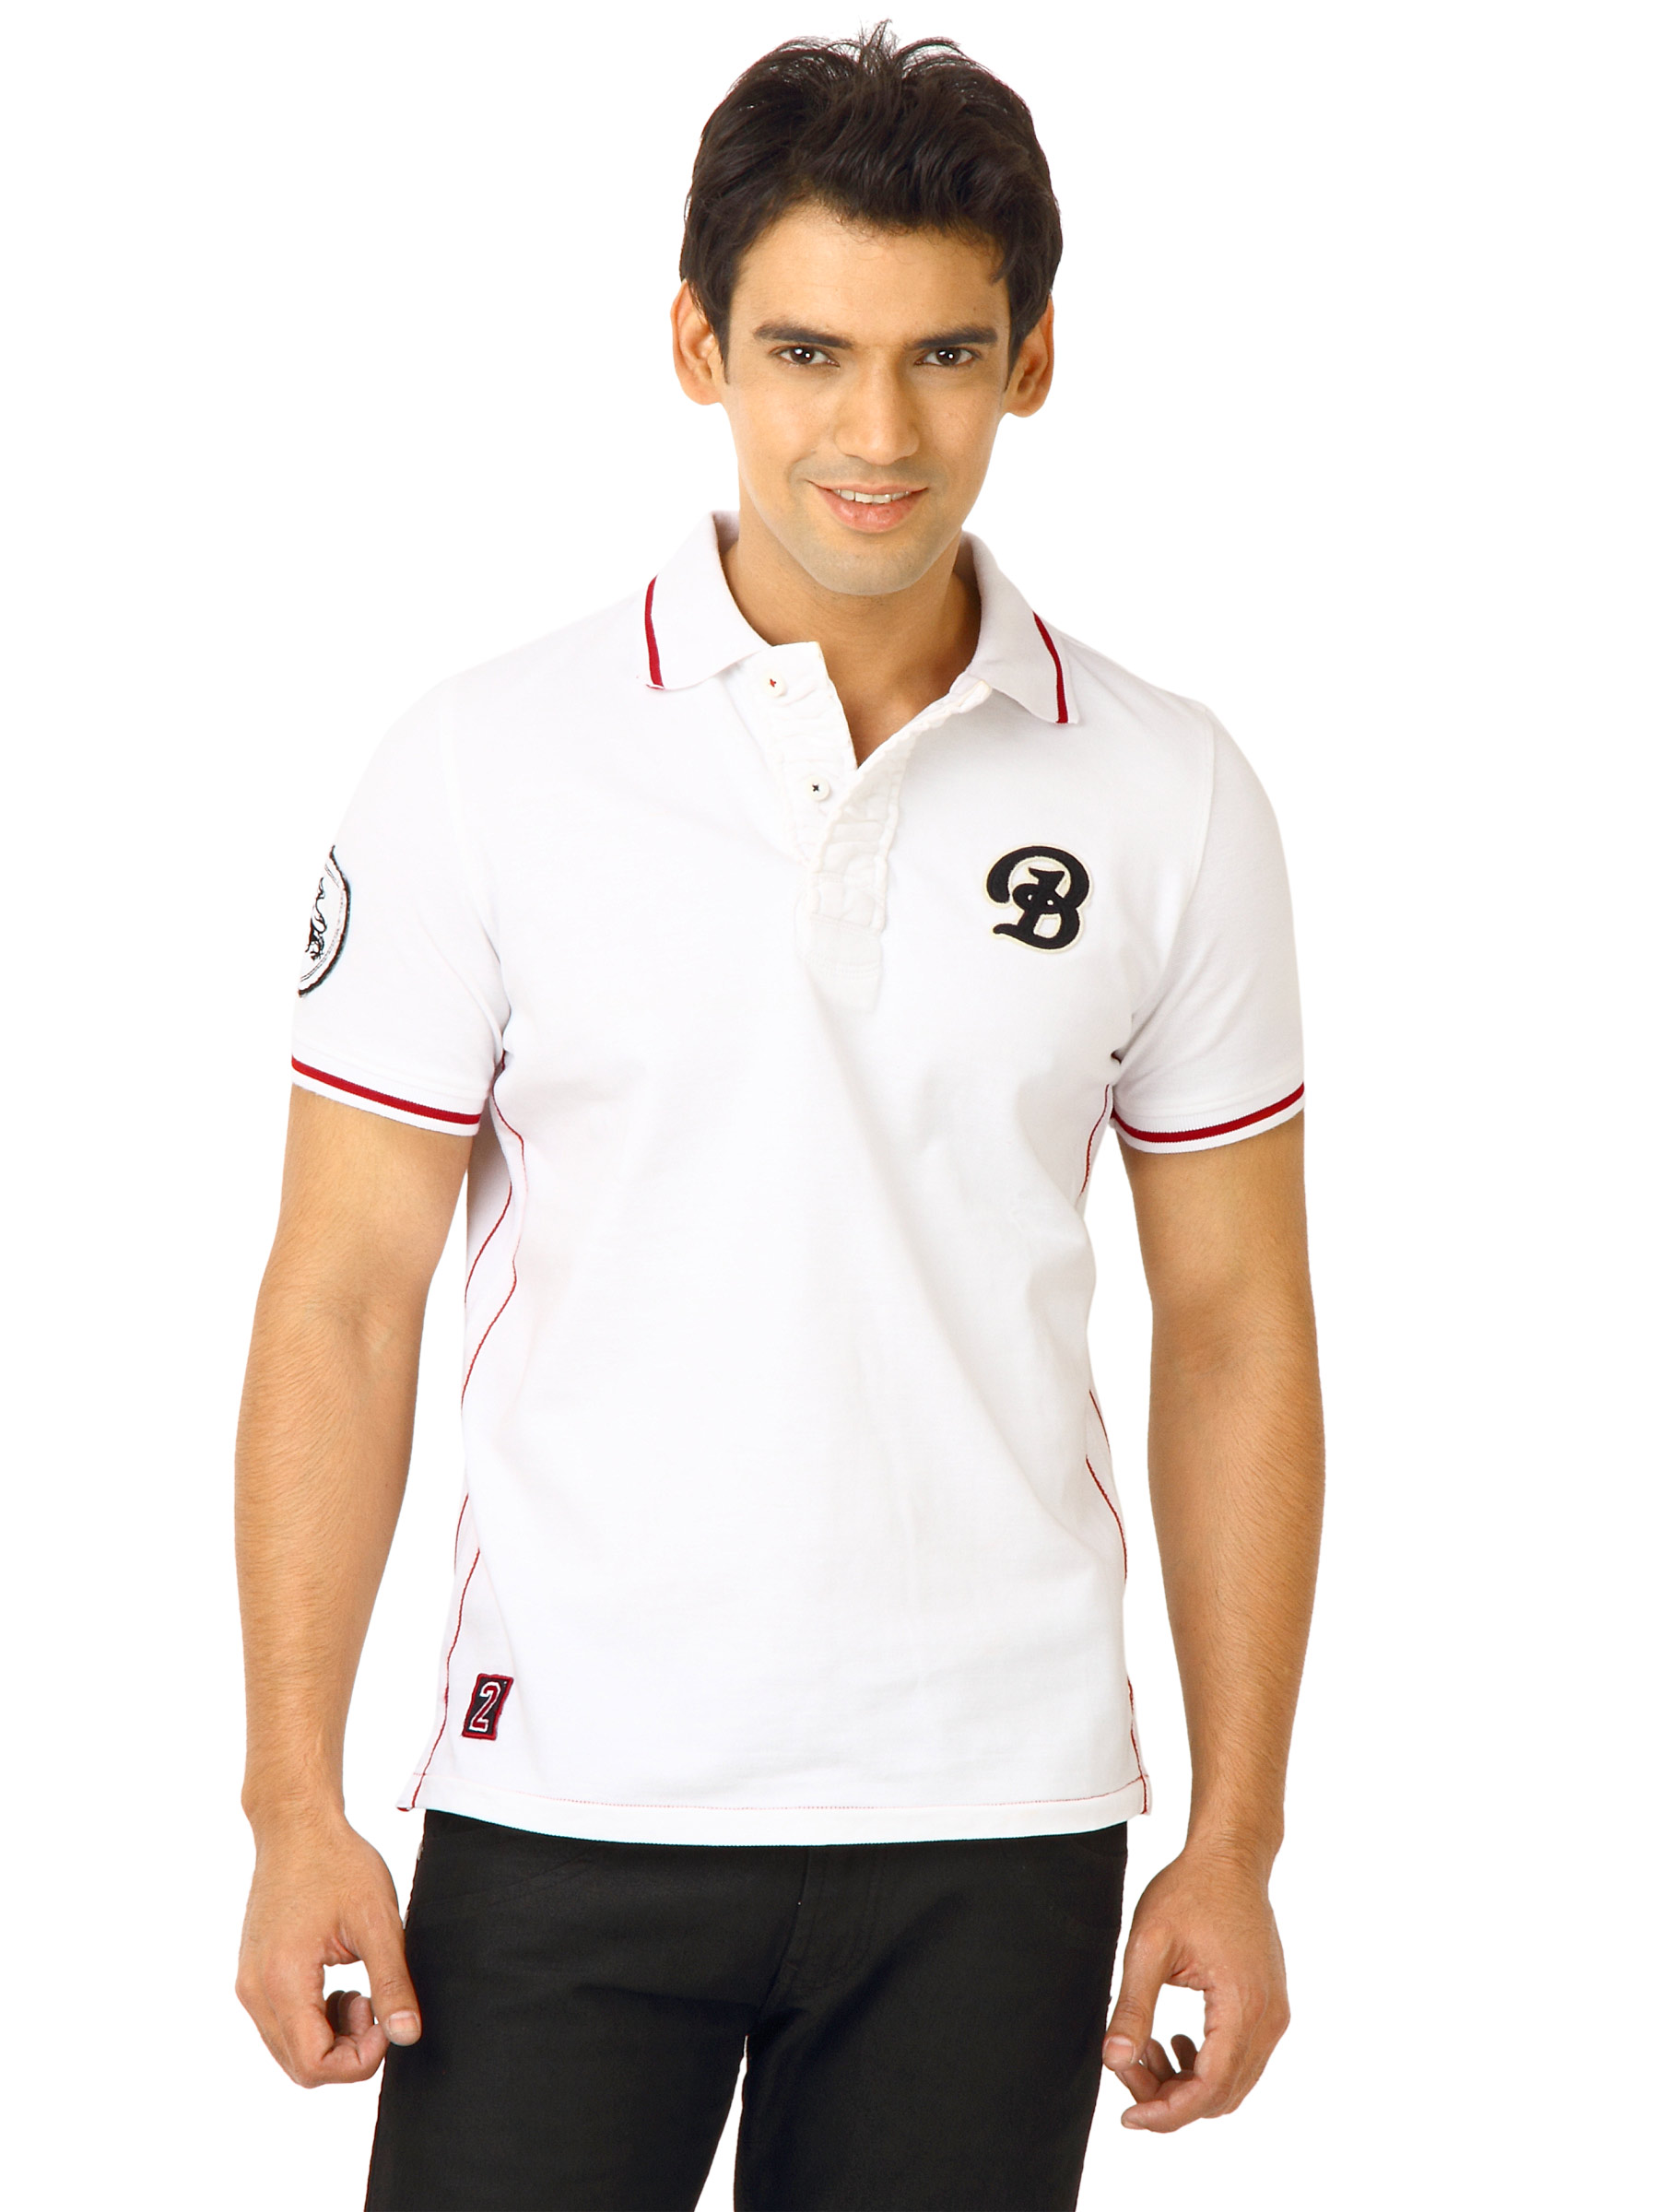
United Colors of Benetton Men Solid Polo White Tshirts
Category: Apparel / Topwear / Tshirts
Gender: Men
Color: White
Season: Fall 2011
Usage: Casual